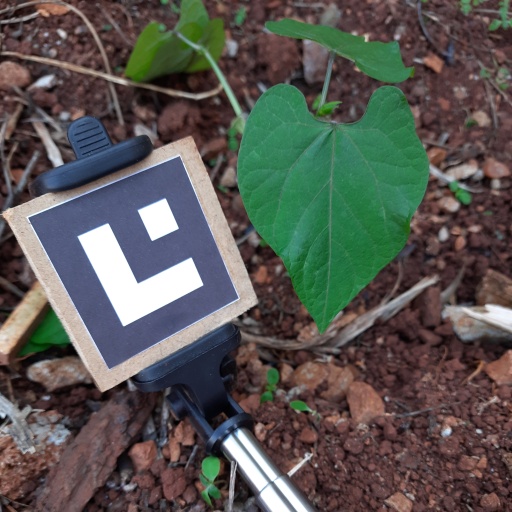
Observations: wavy surface, no eating holes, under shade